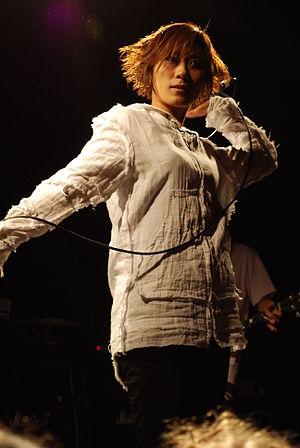
Yasuko Onuki, la chanteuse de Melt-Banana en concert à Londres
Melt-Banana est un groupe de noise rock et punk hardcore japonais, originaire de Tokyo.